Lisa Nowak

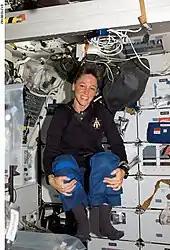
refer to caption

The disaster resulted in a series of schedule and hardware changes. The task of testing all the changes was assigned to STS-114, the Return to Flight mission, but the list of changes that required testing grew so large that a second Return to Flight mission was added to the schedule to accommodate them. Despite the numbering, this mission, STS-121, would be the second mission flown after the "Columbia" disaster. STS-121 was primarily concerned with testing and developing new hardware and procedures to make Space Shuttle flights safer. It would also re-supply the ISS with equipment and consumables.